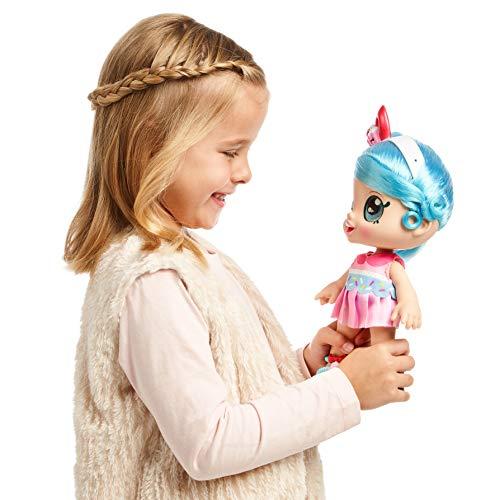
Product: Kindi Kids Snack Time Friends, Pre-School 10 inch Doll
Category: Toys & Games | Dolls & Accessories | Dolls
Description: Meet Jessi cake and discover the world of Kindi Kids and their rainbow kindi.
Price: $24.84
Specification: ProductDimensions:5.3x4.2x12.7inches|ItemWeight:15.5ounces|ShippingWeight:1.9pounds(Viewshippingratesandpolicies)|ASIN:B07NSVQR2C|Itemmodelnumber:50008|Manufacturerrecommendedage:36months-15years|Batteries:3AAAbatteriesrequired.